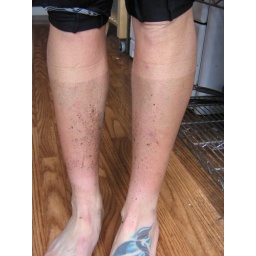
2 hour mountain bike ride with matt hall in the rain (of course).